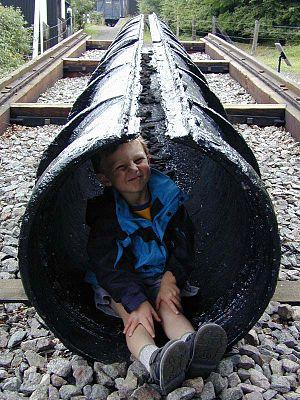
Un chemin de fer atmosphérique est un système ferroviaire dont la propulsion est assurée par la pression atmosphérique.